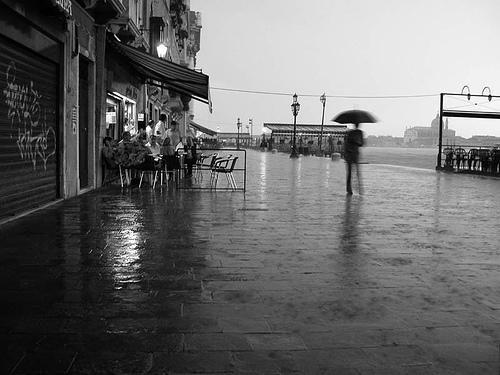
Weather: rain or strom